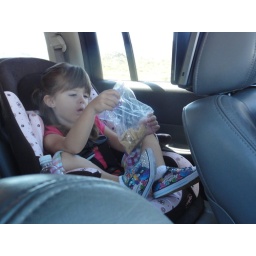
Audrey making quick work of a bag of animal crakers in her new big girl seat.